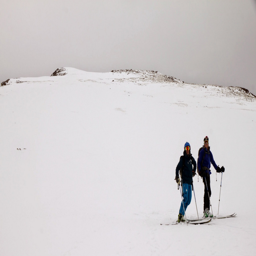
person relishing in the fun ski of upper southwest face